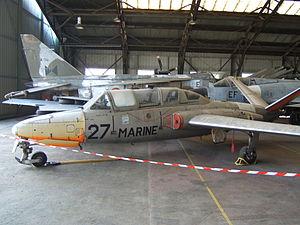
Fouga CM-175 Zéphyr n°27 vu ici en septembre 2009 à Dugny dans les réserves du Musée de l'Air et de l'Espace.
Le Fouga CM-175 Zéphyr est un avion d'entraînement militaire biplace en tandem ayant servi dans l'aéronavale française de 1959 à 1994. Il fut développé à partir du Fouga CM-170 Magister dont il diffère sur certains points :